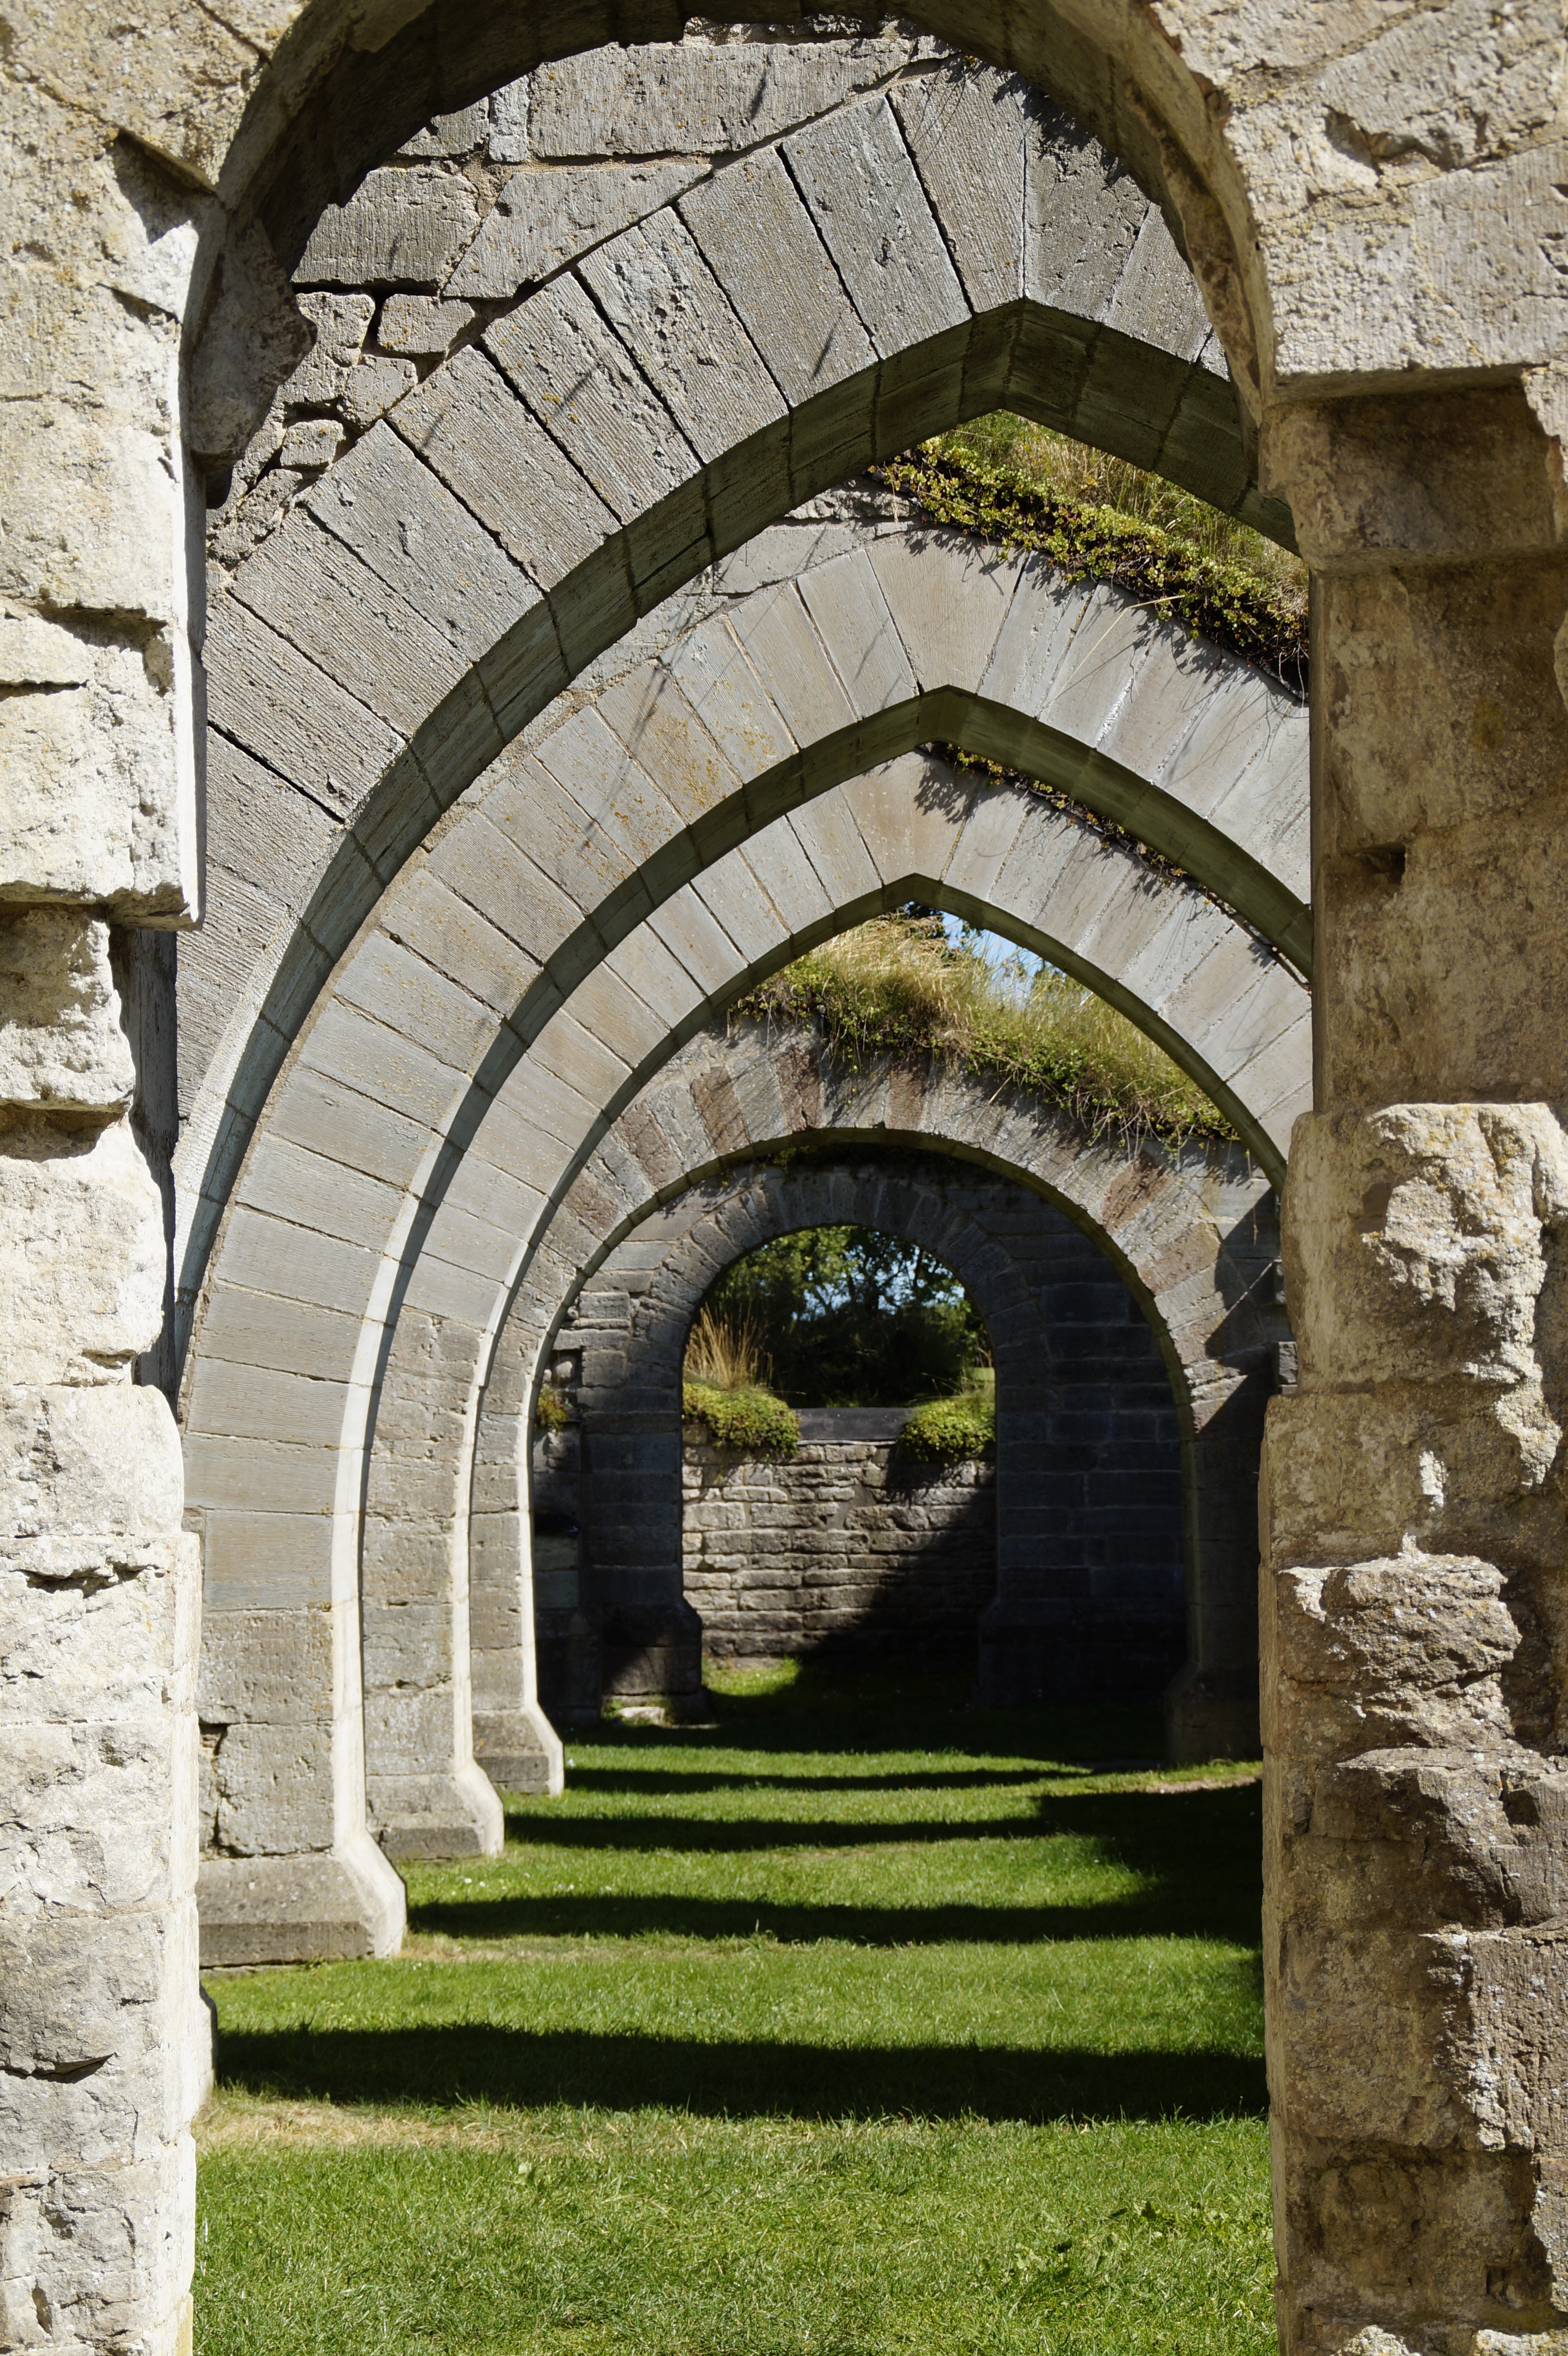
rock, architecture, building, old, arch, chapel, fortification, ruin, place of worship, temple, ruins, monastery, sweden, history, abbey, cloister, historically, middle ages, gang, monastery ruins, remains of a wall, pointed arch, ancient history, omberg, alvastra, semicircular canals